Margie Santimaria

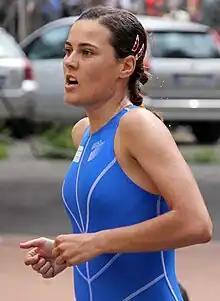
Margie Santimaria at the "Triathlon di Andora," 2010

In Italy, Margie Santimaria represents "Atlectica Bellinzago" and "Gruppi Sportivi Polizia di Stato Fiamme d'Oro."